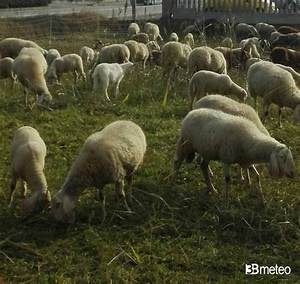
Label: pecora